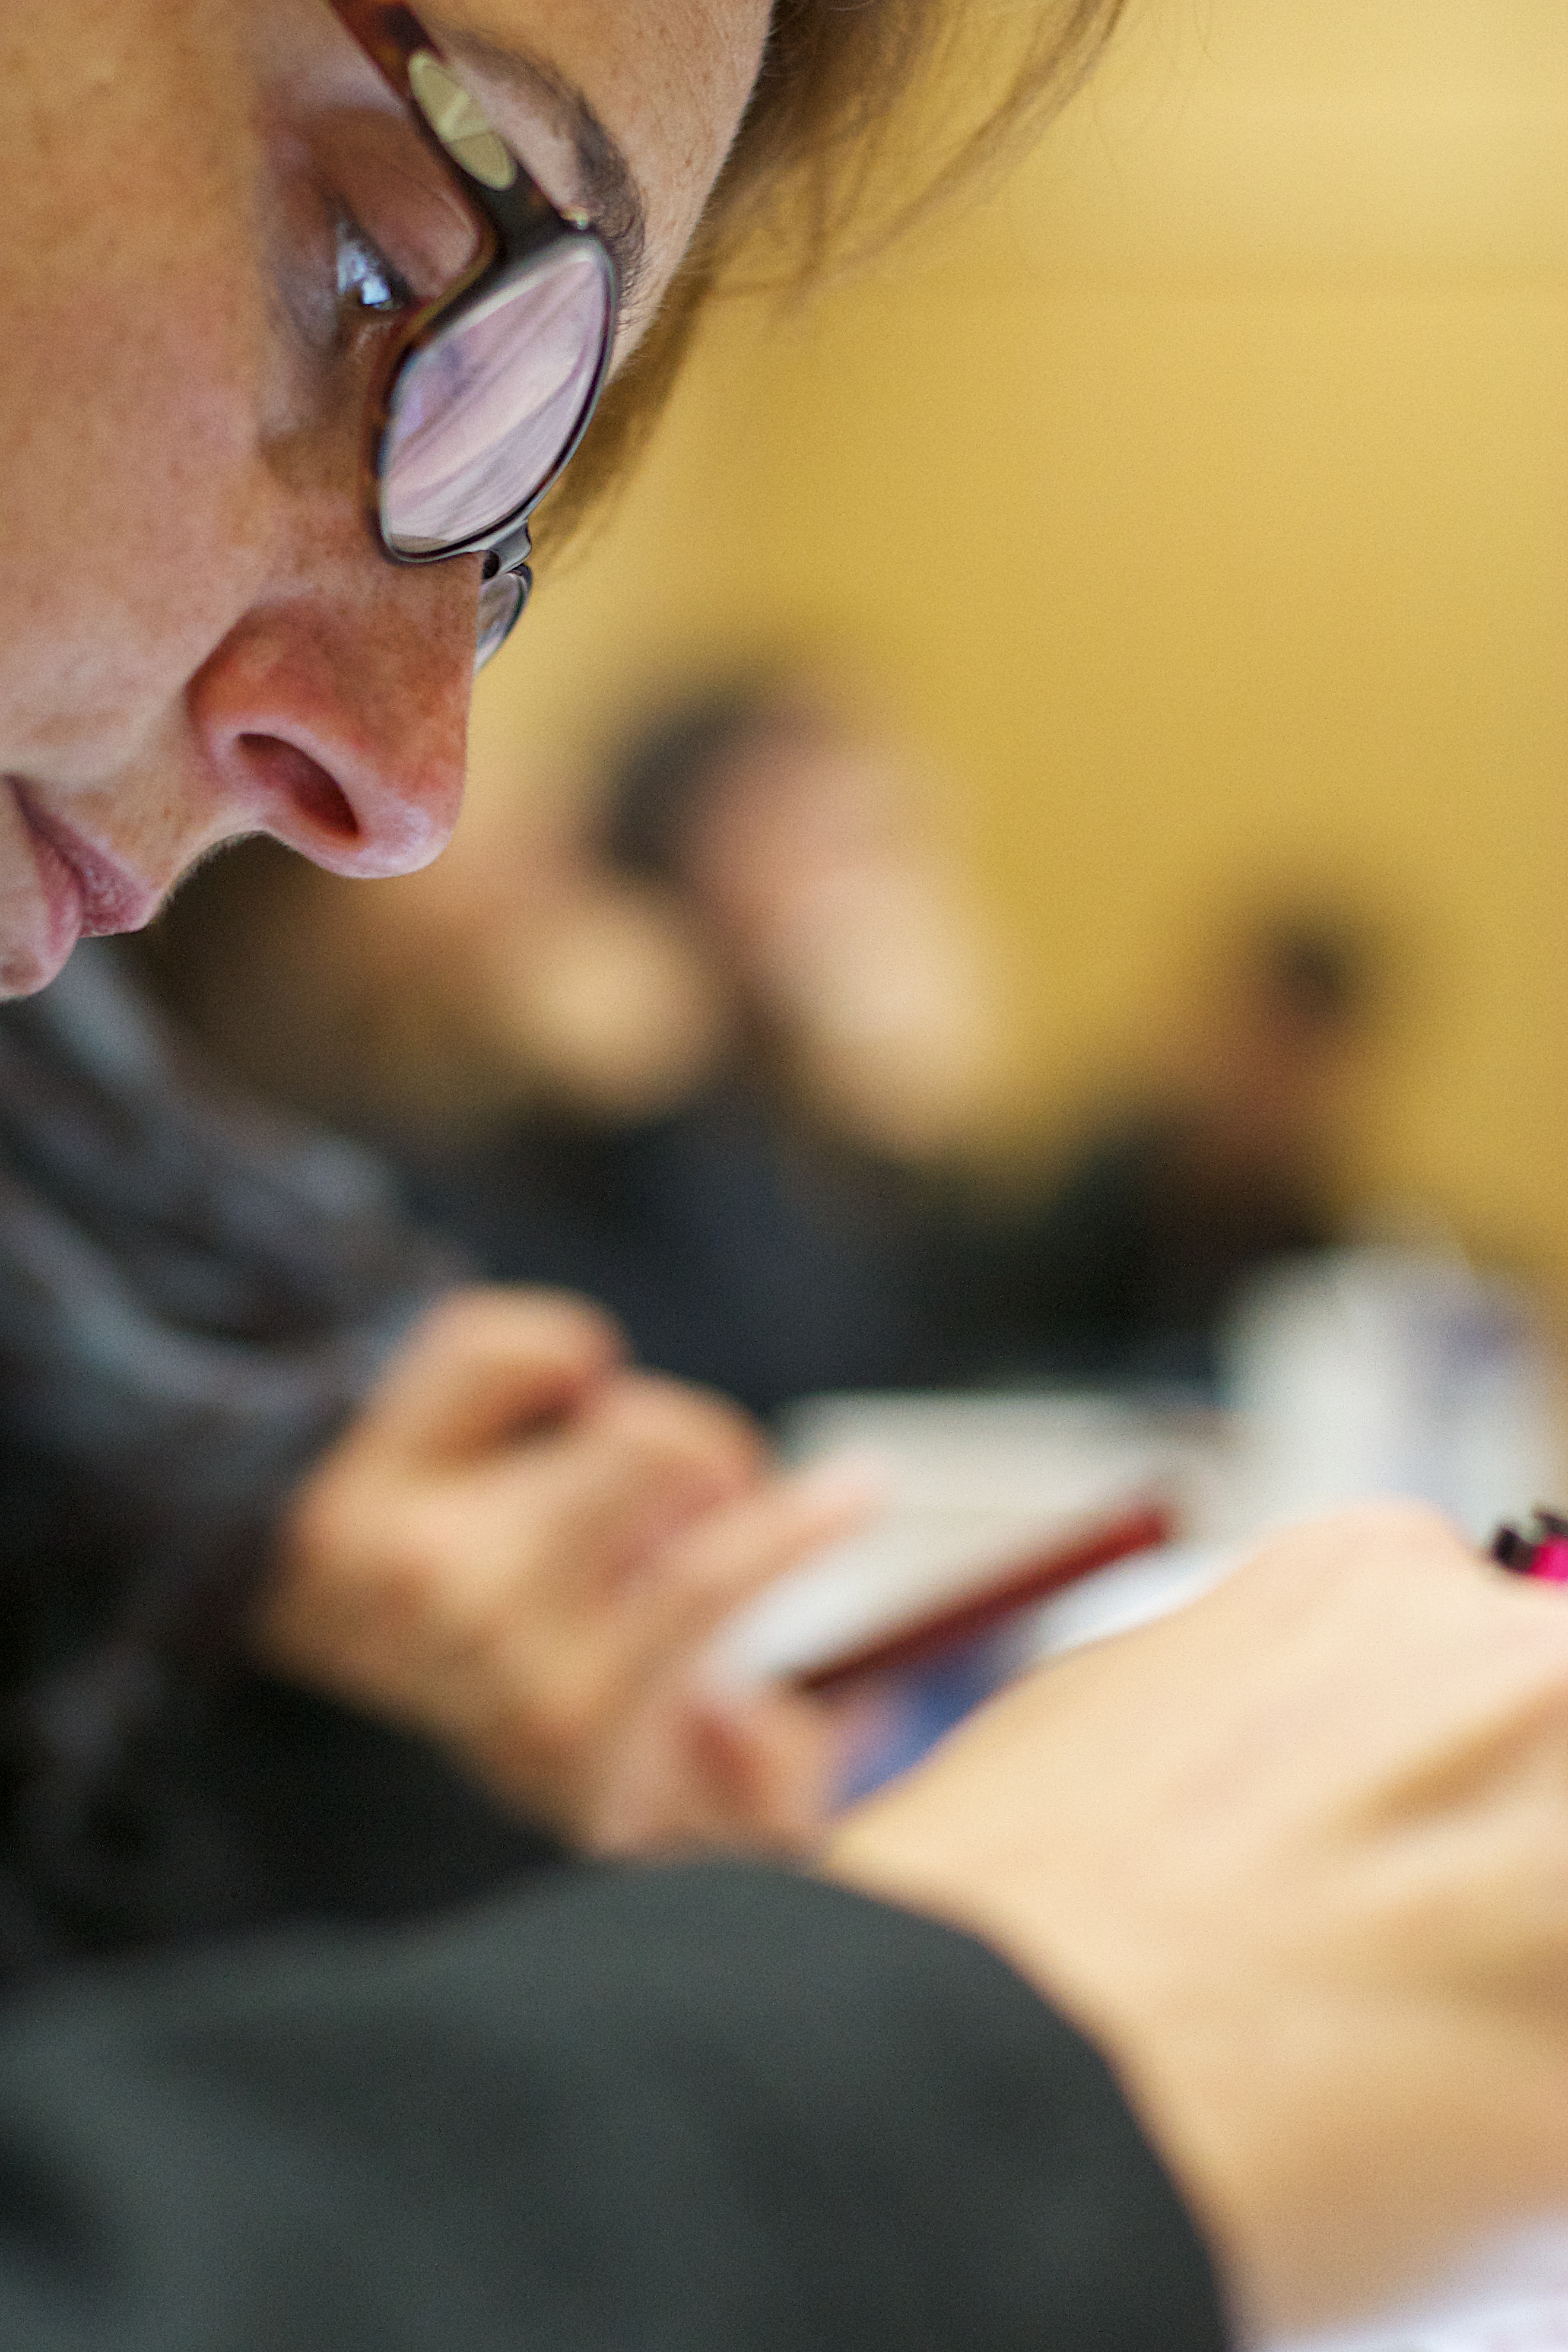
hand, man, person, portrait, finger, color, facial expression, conversation, close up, face, eye, glasses, skin, wcyvr, interaction, sense, vision care